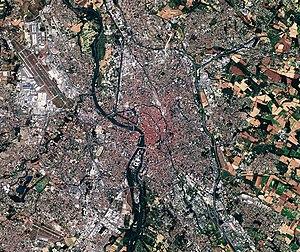
Cet article présente une liste des voies de Toulouse, ville française, chef-lieu du département de Haute-Garonne et siège de la préfecture de la région Occitanie.